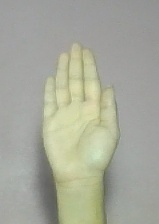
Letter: seen